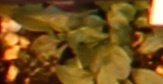
Label: Horseweed